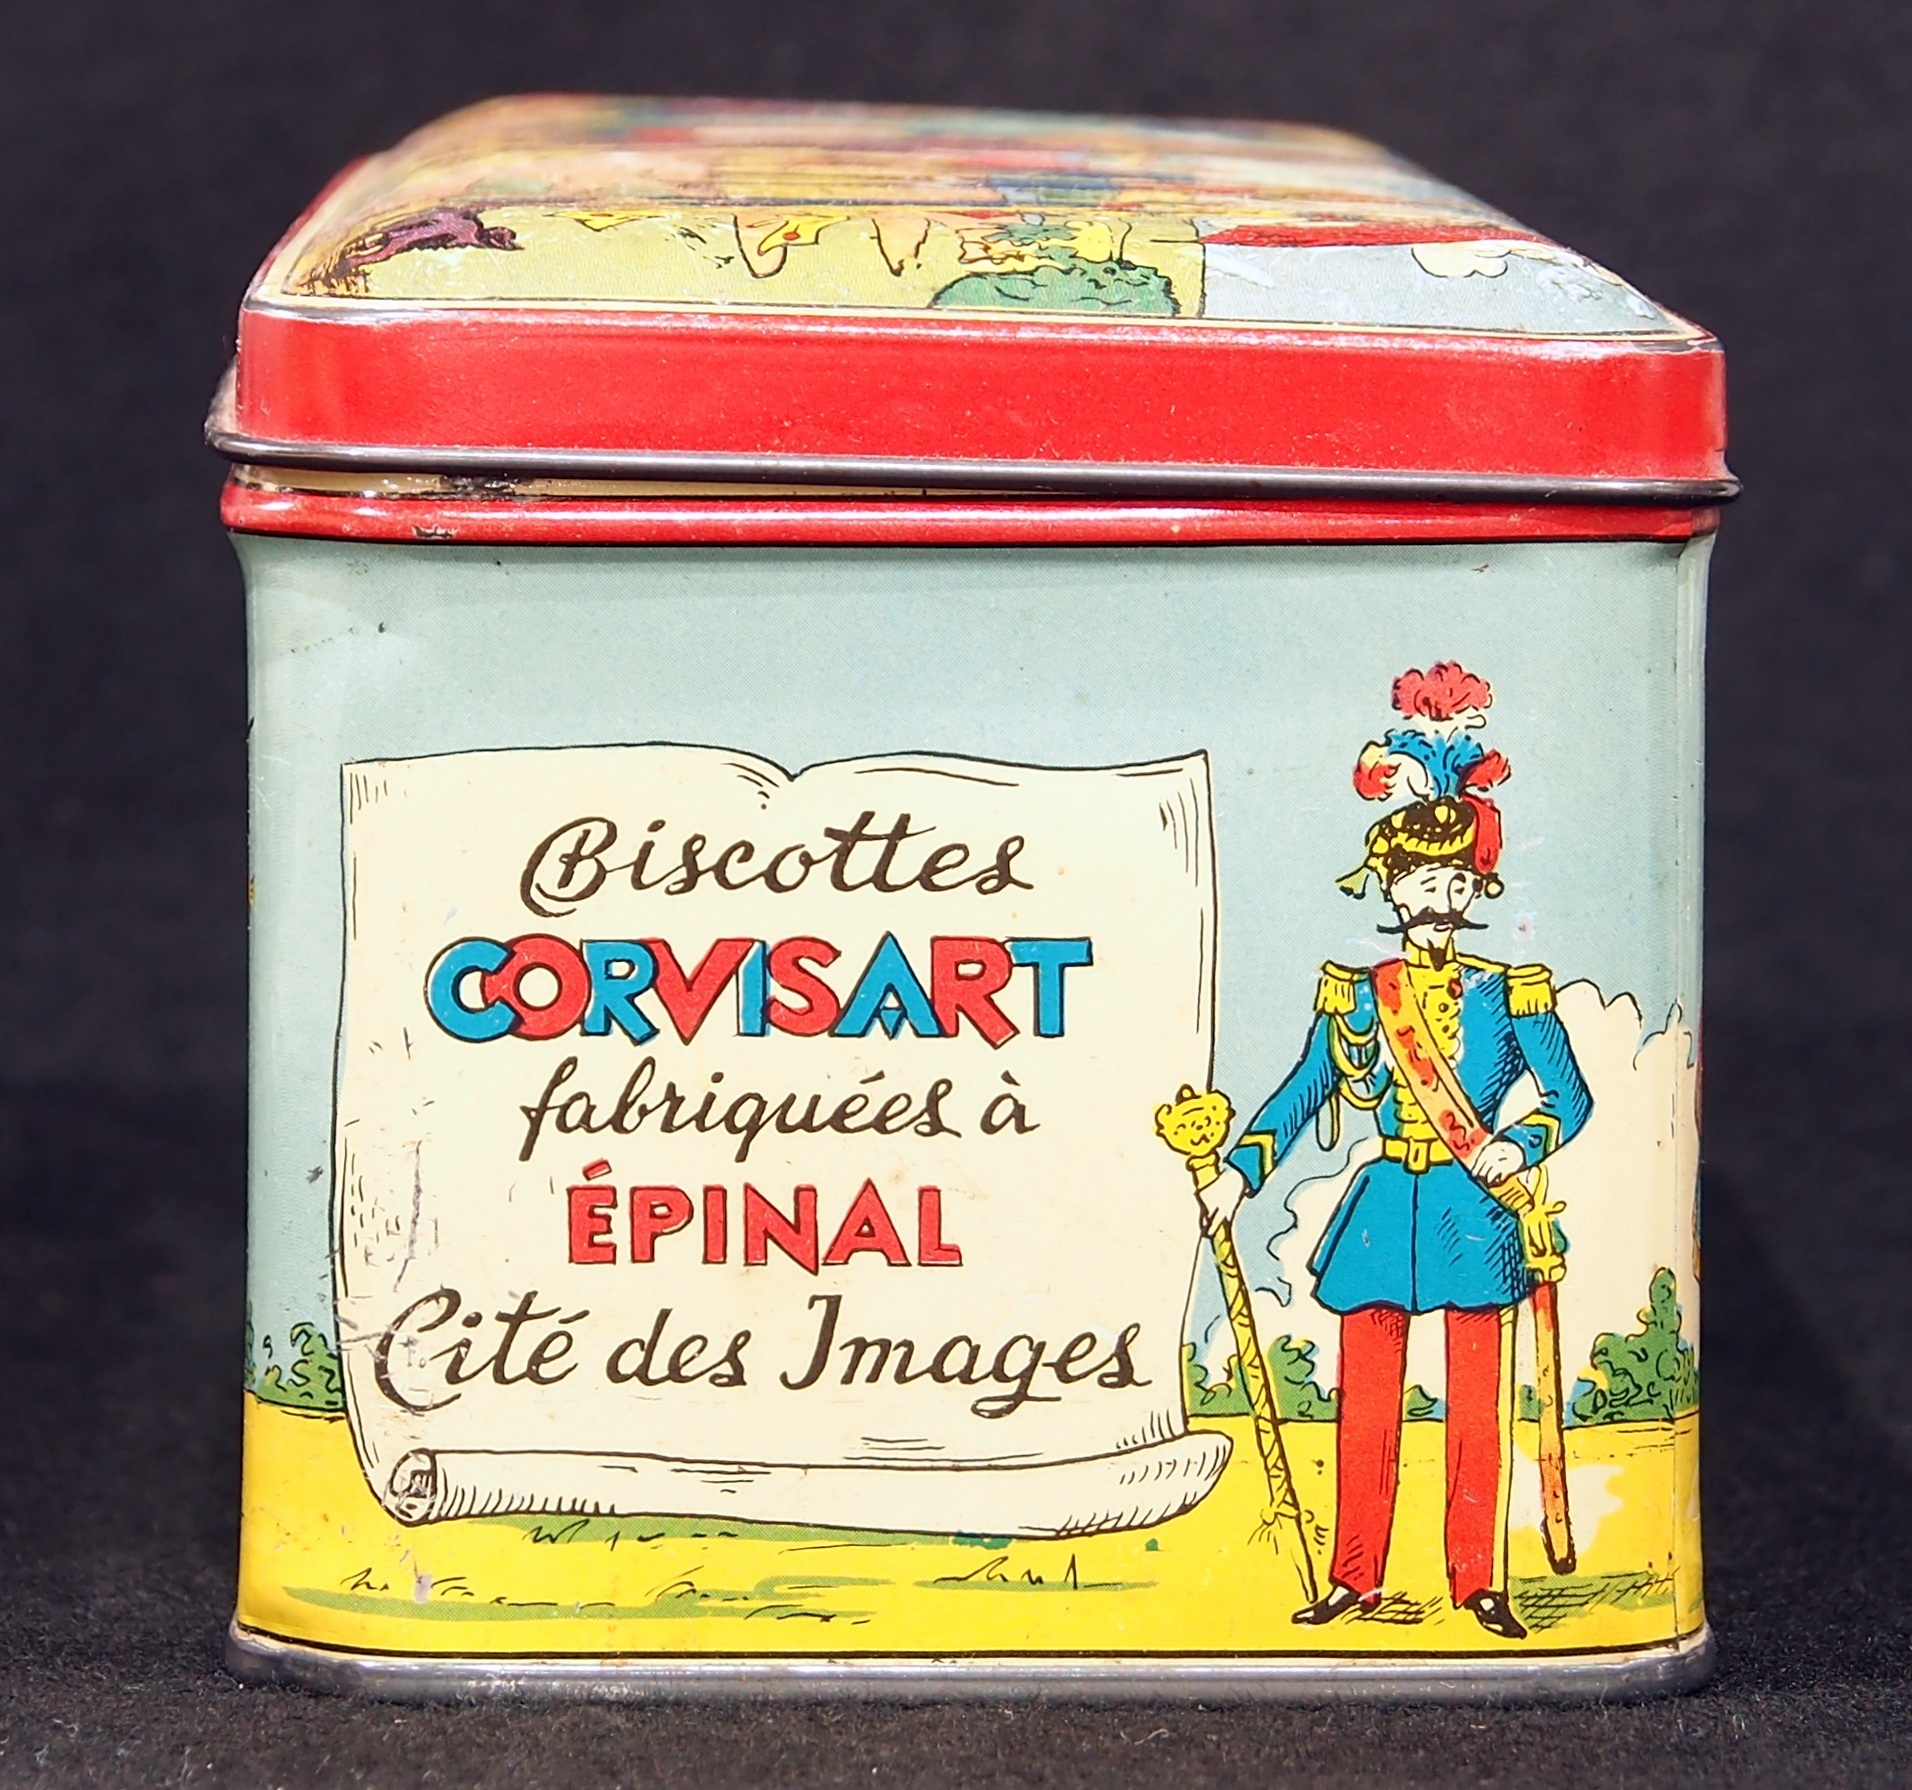
retro, old, metal, box, historic, lighting, package, container, tin, tin can, biscottes corvisart